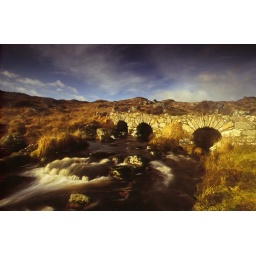
A little bridge used by sheep to cross the stream.